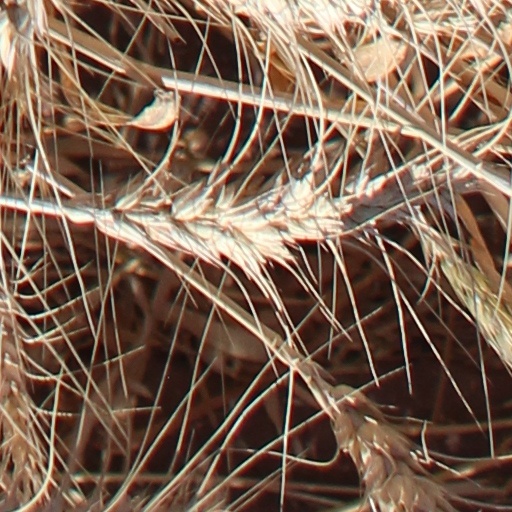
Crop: wheat